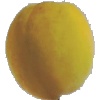
Label: Peach 2